Waluburg

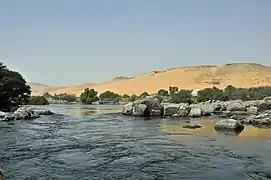
The swirls of the First Cataract of the Nile

Schubart also proposes that Waluburg may also have been a war prisoner accompanying a Roman soldier in his career that led to his being stationed in Egypt at the first cataract. Simek considers her to have been deported by the Roman authorities, and he writes that it is uncertain how she arrived at Elephantine, but it is not surprising considering the significant and obvious influence that the Germanic seeresses wielded politically. She also may have been a valued hostage who eventually would have been returned to her people (cf. "Germania" 8), and perhaps future finds of papyri will clarify this.